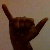
The image shows a hand gesture representing the letter 'Y' in Indian Sign Language.